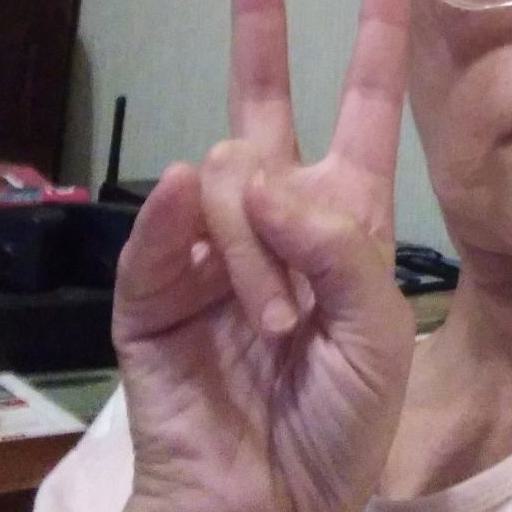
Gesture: peace